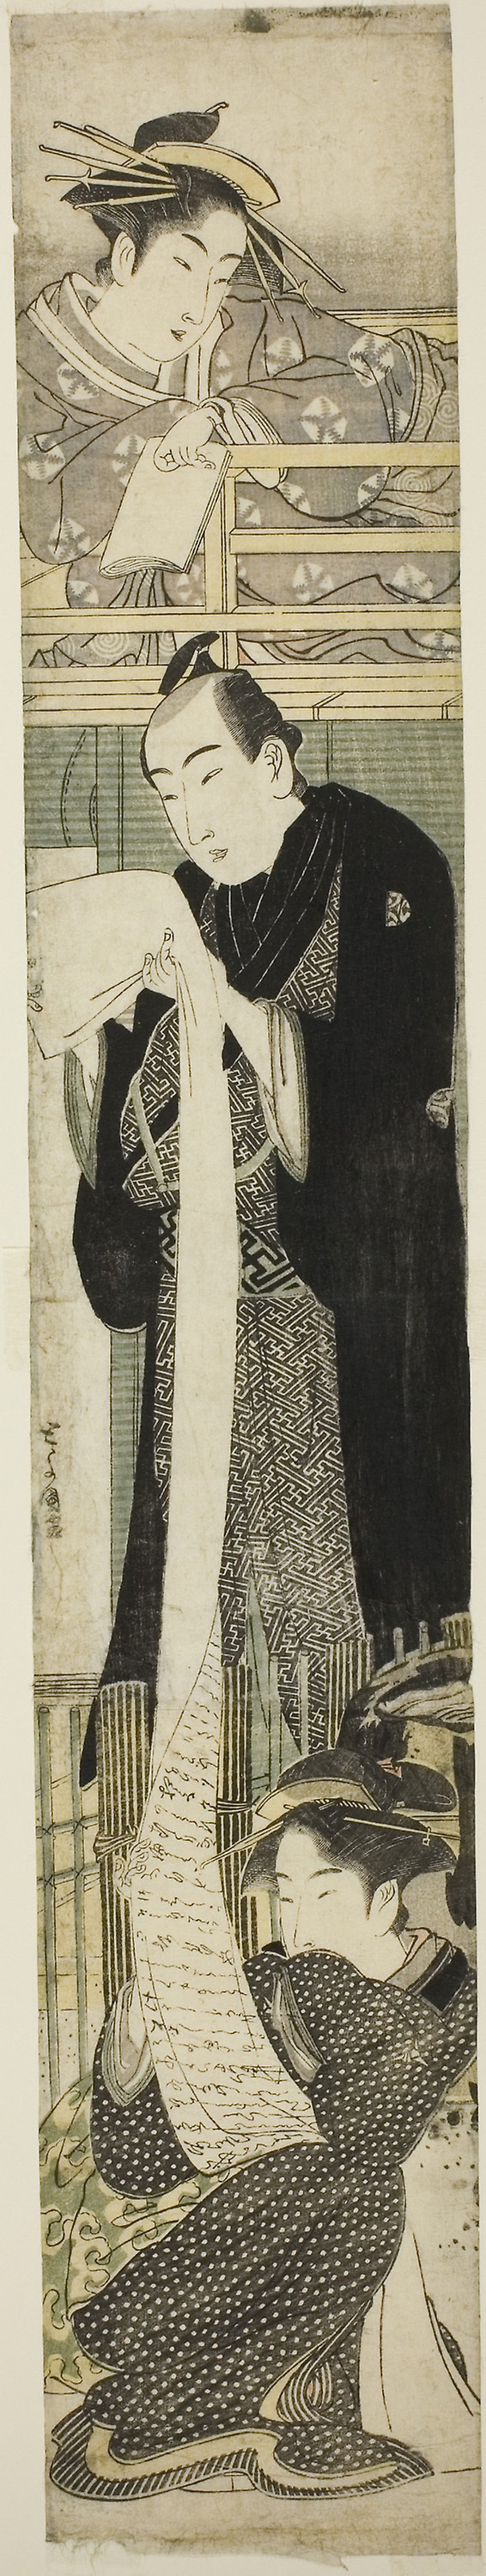
art, history, vintage clothing, visual arts, illustration, printmaking, artwork